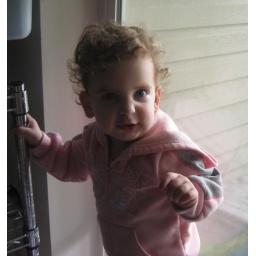
She's standing in the living room window sill.